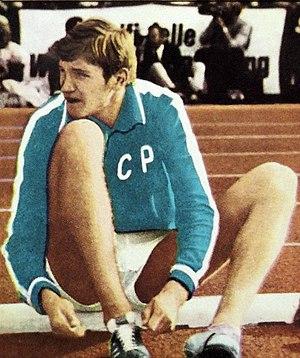
Kęstutis Šapka est un athlète lituanien, représentant l'Union soviétique, spécialiste du saut en hauteur.